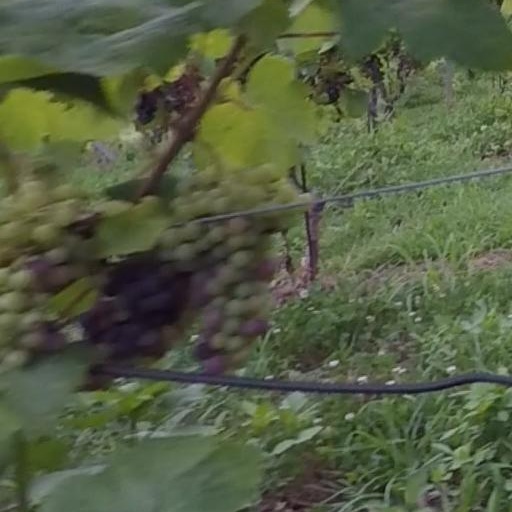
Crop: grape